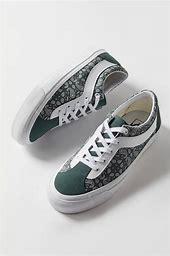
Brand: Vans
Model: Bold NI